72 Motorised Brigade (South Africa)

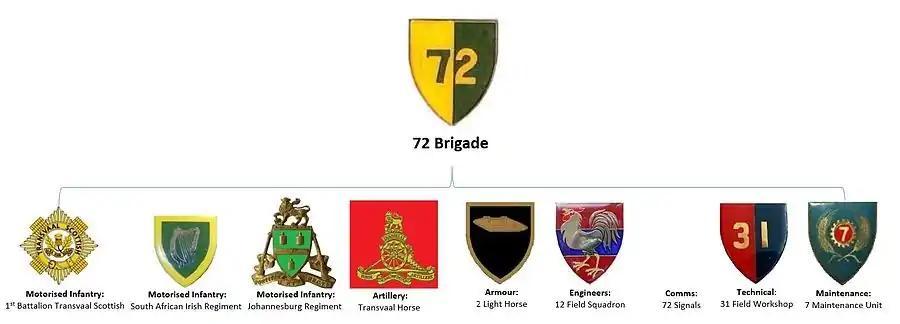
SADF 7 Division 72 Brigade associated units

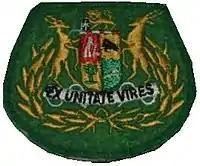
SADF era Brigade level Sergeant Major insignia

72 Motorised Brigade would generally make use of the General de Wet Training Range, Tempe, near Bloemfontein. Notably 72 Motorised Brigade was involved in Exercise Thunder Chariot, a Divisional exercise held since 1956, at the Army Battle School. Other exercises included: